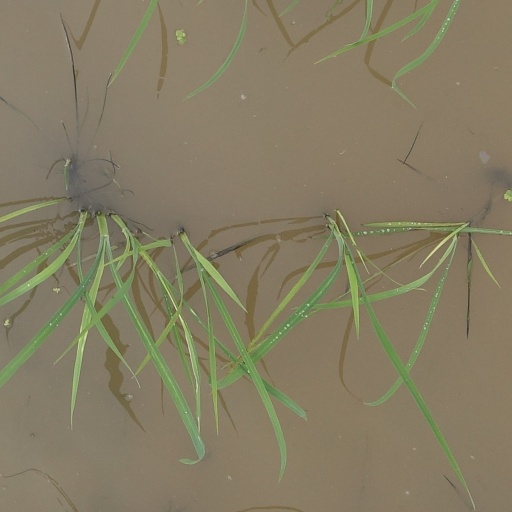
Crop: rice